Mullum Mullum Creek Linear Park

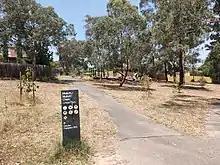
Dellview Playspace at Mullum Mullum Linear Park 1

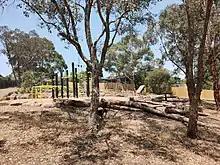
Dellview Playspace at Mullum Mullum Linear Park

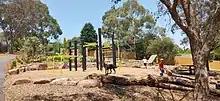
Dellview Playspace at Mullum Mullum Linear Park

Cycling is popular in the park, which hosts part of the northern section of the Mullum Mullum Creek Trail. The park sprawls out into residential housing and is linked to some surrounding roads directly or via other parks, where the park crosses major roads; these are indicated in bold: